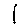
Label: 1